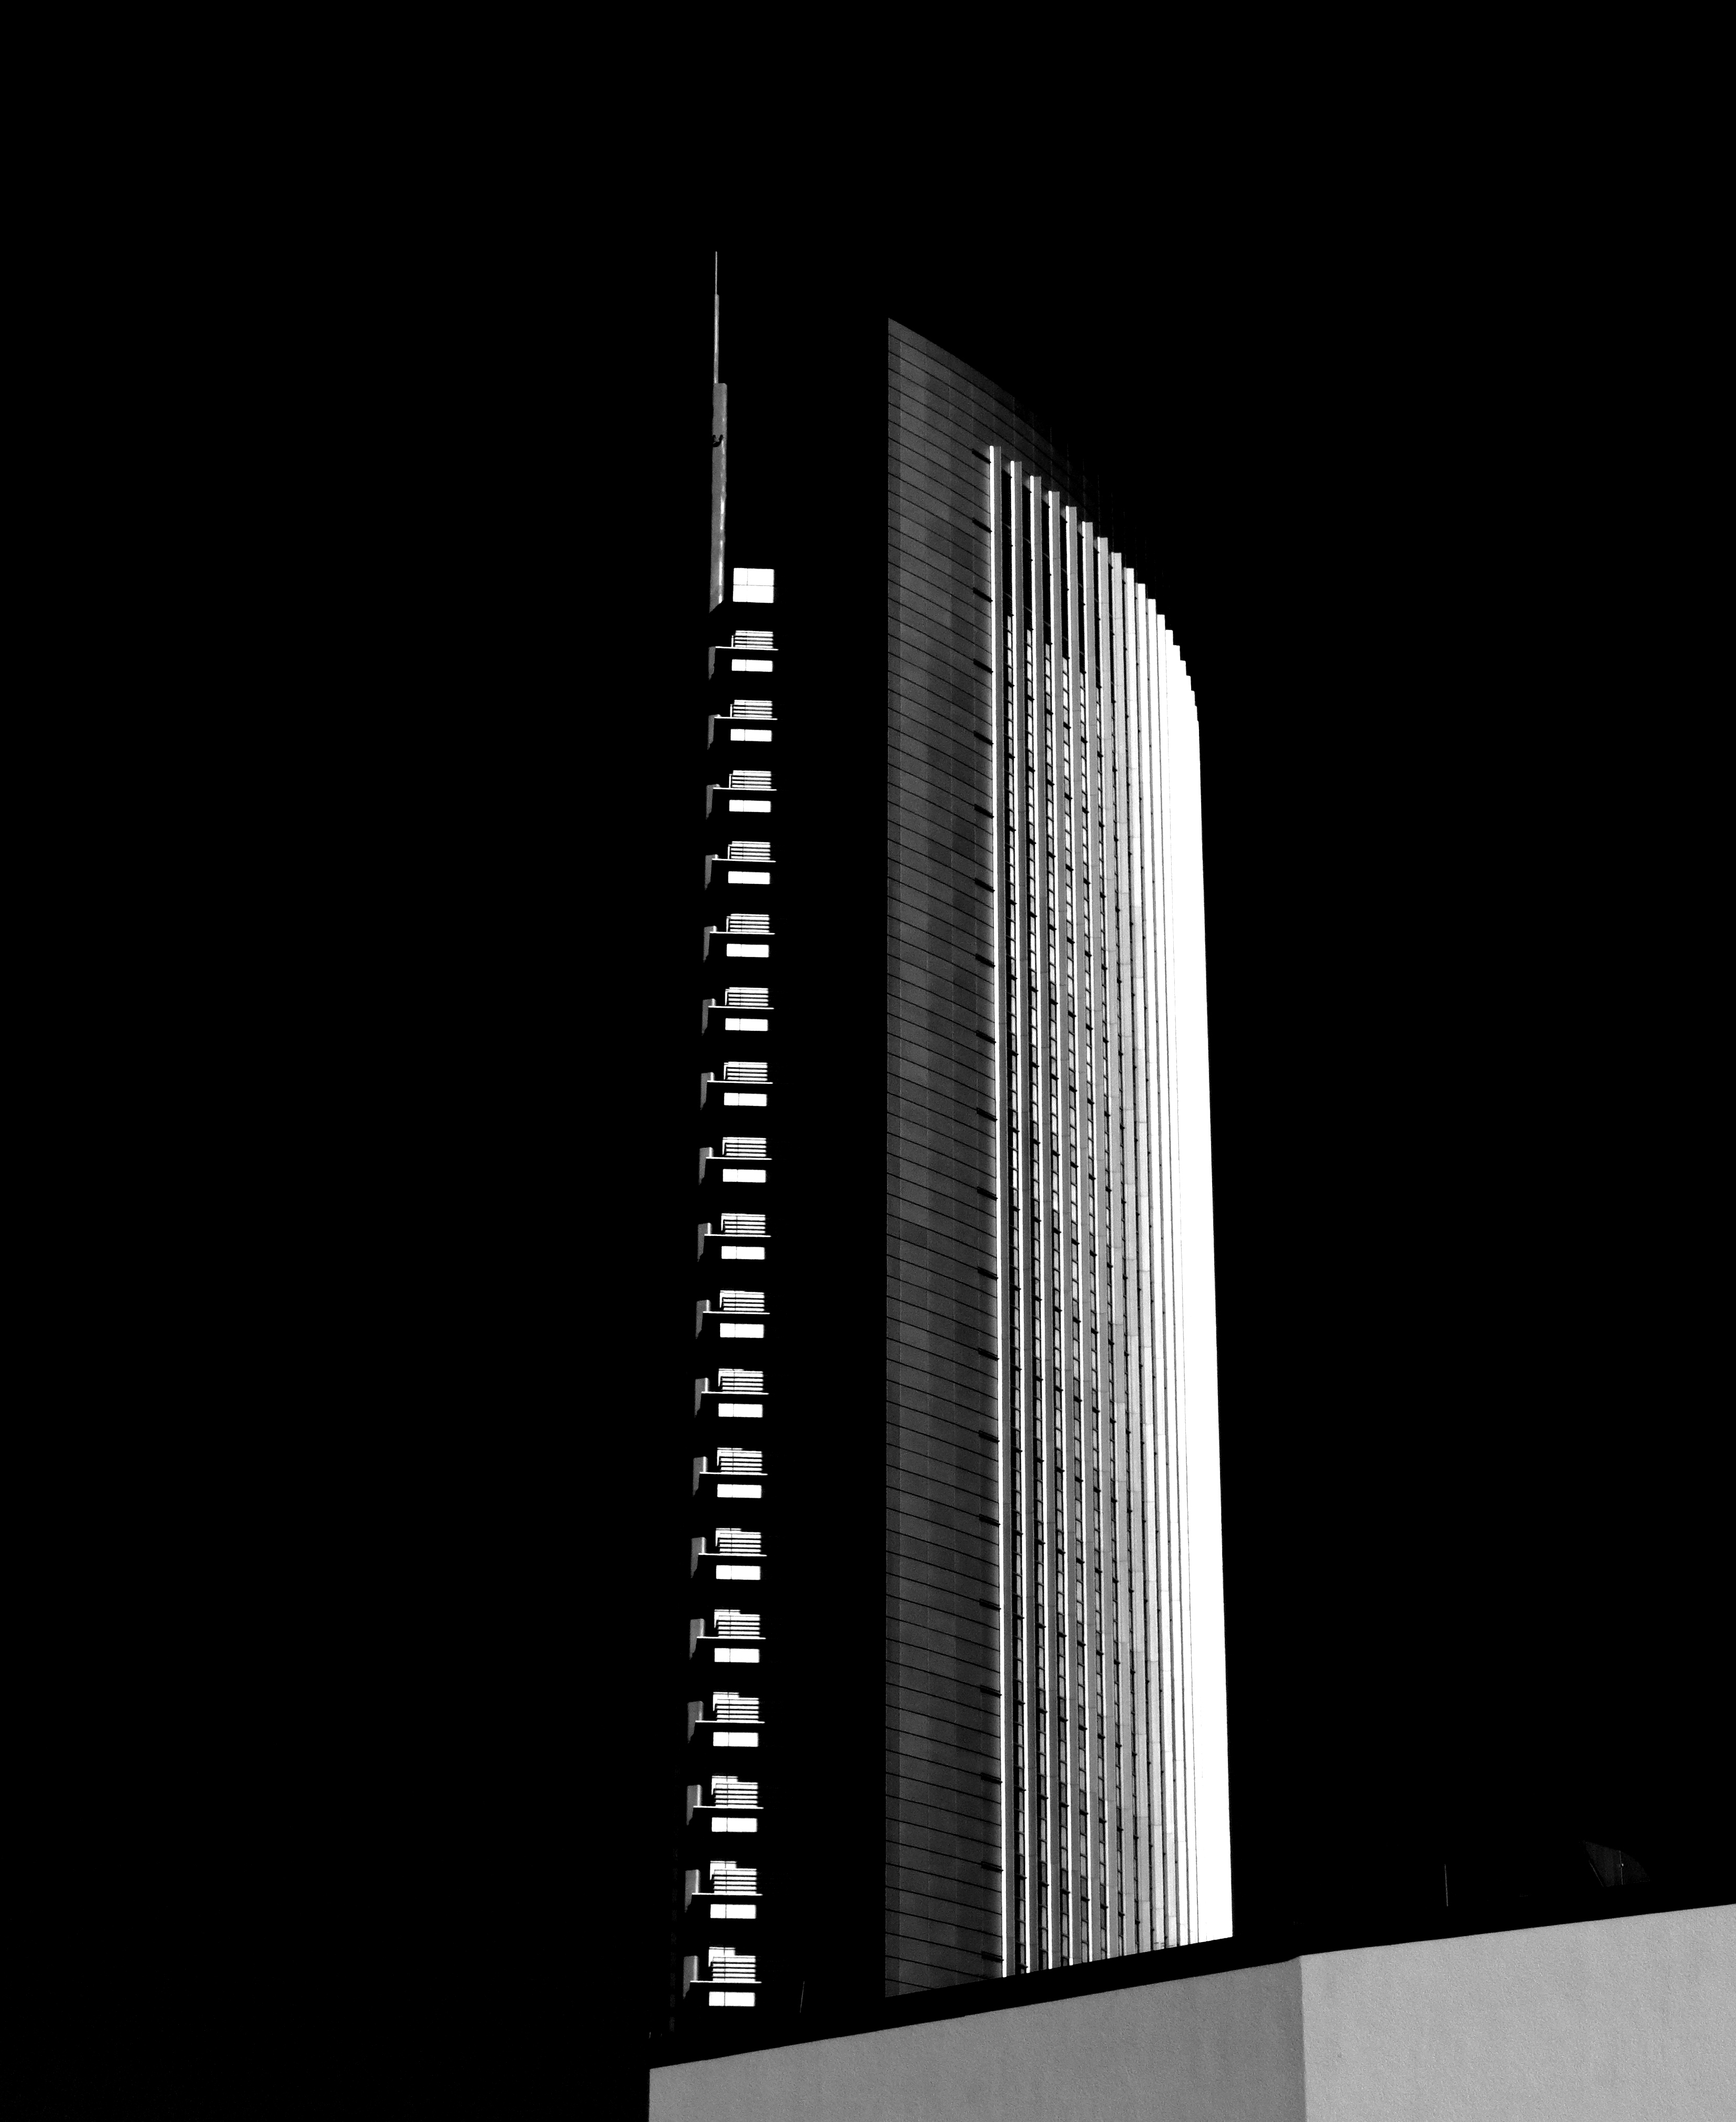
abstract, black and white, architecture, spiral, skyscraper, line, black, monochrome, lighting, bw, blackandwhite, blackwhite, blackbackground, minimalism, symmetry, germany, alemania, allemagne, sw, schwarzweiss, schwarzweis, frankfurtmain, frankfurtammain, frankfurtam, frankfurtamain, francfort, germania, hesse, hassia, hessen, architektur, wolkenkratzer, hochhaus, abstrakt, minimalismus, schwarzerhintergrund, abstraction, frankfurt, schwarzweissfotografie, messe, geb ude, abstraktion, messegel nde, skyplaza, monochrome photography